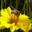
Label: bee